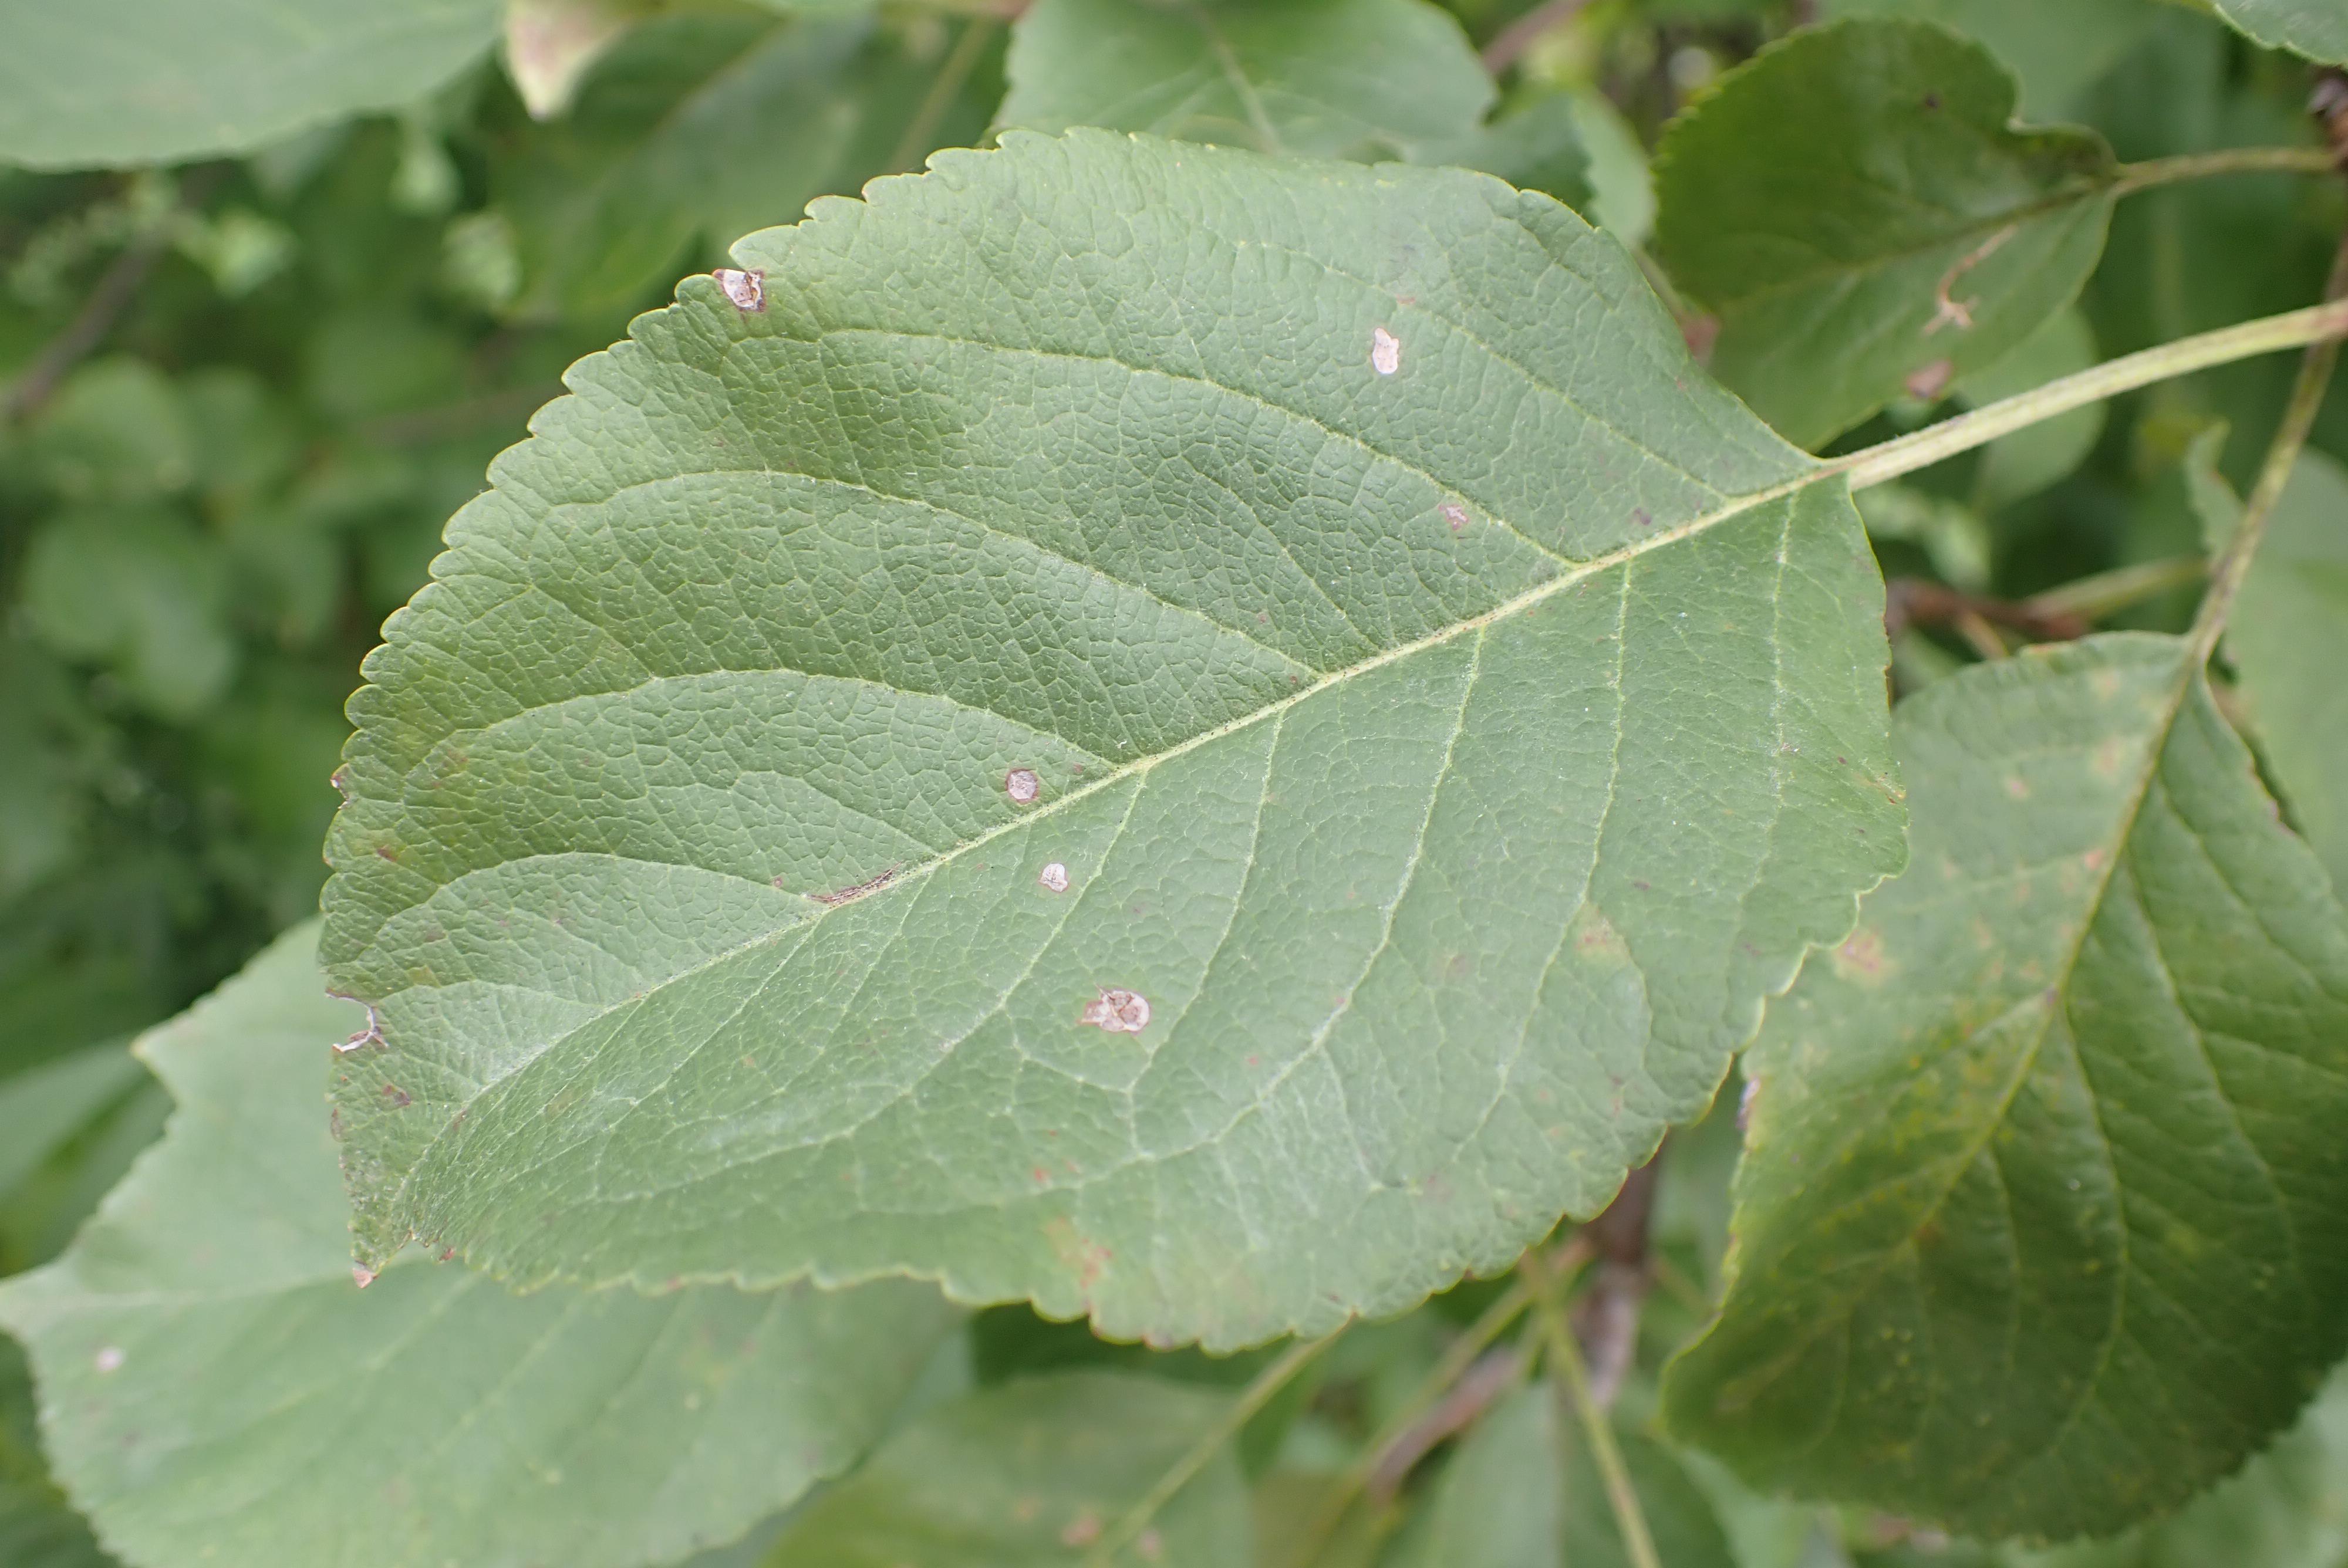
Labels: complex